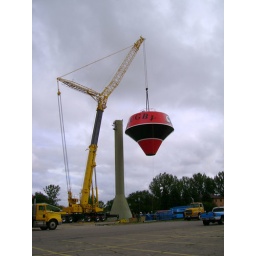
550 ton Grove with luffing jib setting a water tower in one piece.             Rugby North Dakota